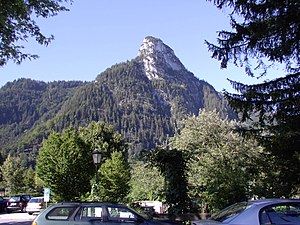
Oberammergau / Billedgalleri
Oberammergau er en by og en kommune i Landkreis Garmisch-Partenkirchen i Regierungsbezirk Oberbayern i den tyske delstat Bayern. Oberammergau ligger i Ammertal ved floden Ammer/Amper.